2½-ton 6×6 truck

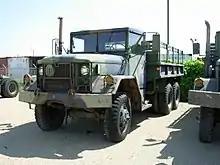
REO M35

The International design began production at Ft. Wayne, Indiana, in 1941. 500 M-5-6s and 3,000 M-5-6x4s, with a commercial International K truck model cab, were complete by 1942, and were exported to the Soviet Union. The design then was upgraded, with a larger engine, tires, military open cab, and other improvements, and standardized as the M-5H-6 for the US Navy and Marines. The only -ton with locking differentials, it had excellent off-road performance. More than 30,000 of all models were built between 1941 and 1945.